Brân the Blessed

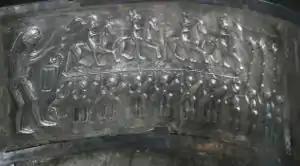
The Gundestrup Cauldron

At first sight the Irish loved their new queen, and they brought many gifts to the castle celebrating Matholwch and Branwen's union and in due time Branwen bore a son Gwern and the realm once again rejoiced. A few years passed and the counselors began to reflect once again on the maiming of the horses. They believed that Matholwch had not acted like a man and probed him to take out this injustice on his wife Branwen. The council made him expel her from his court and forced her to work in the kitchen. In the kitchen she faced being bullied by the cook and stared at by the kitchen boys who even boxed her ears. This mistreatment continued on for three years, in that time Branwen had been taming a starling to help take her mind off things. One day she fastened a letter to the starling meant for her brother Bran pleading for help. The bird made its way to Wales and dove from the sky during one of Bran's legislative assemblies. What Bran read inside made him feel despair then fury. He declared war on the Irish to exact revenge for his beloved sister.